Charles Inglis (engineer)

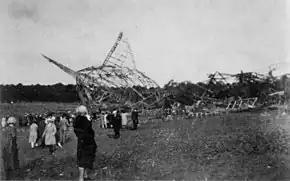
A photograph showing the wreckage of R101 in the background with a number of onlookers to the left of the image

In 1930 Inglis was appointed to the board of inquiry looking into the crash of the airship R101, and in the same year was made a Fellow of the Royal Society. He was a member of the London, Midland and Scottish Railway's Advisory Committee on Scientific Research from 1931 to 1947 and conducted numerous experiments on their behalf in the laboratories at Cambridge. He was able to prove the factors behind hunting oscillation, a violent oscillation of railway carriages, and developed testing equipment to approximate the wear of rail track and wheels in the field.